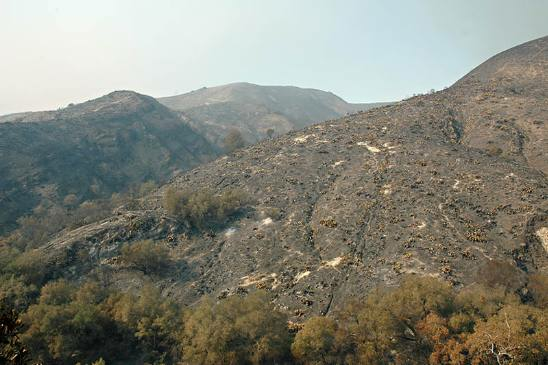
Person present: No